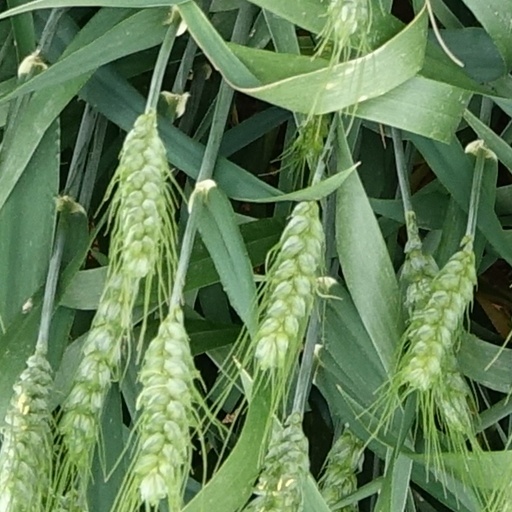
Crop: wheat